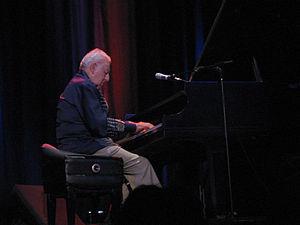
Irving Fields, né le 4 août 1915 à New York et mort le 20 août 2016 dans la même ville, est un pianiste américain.